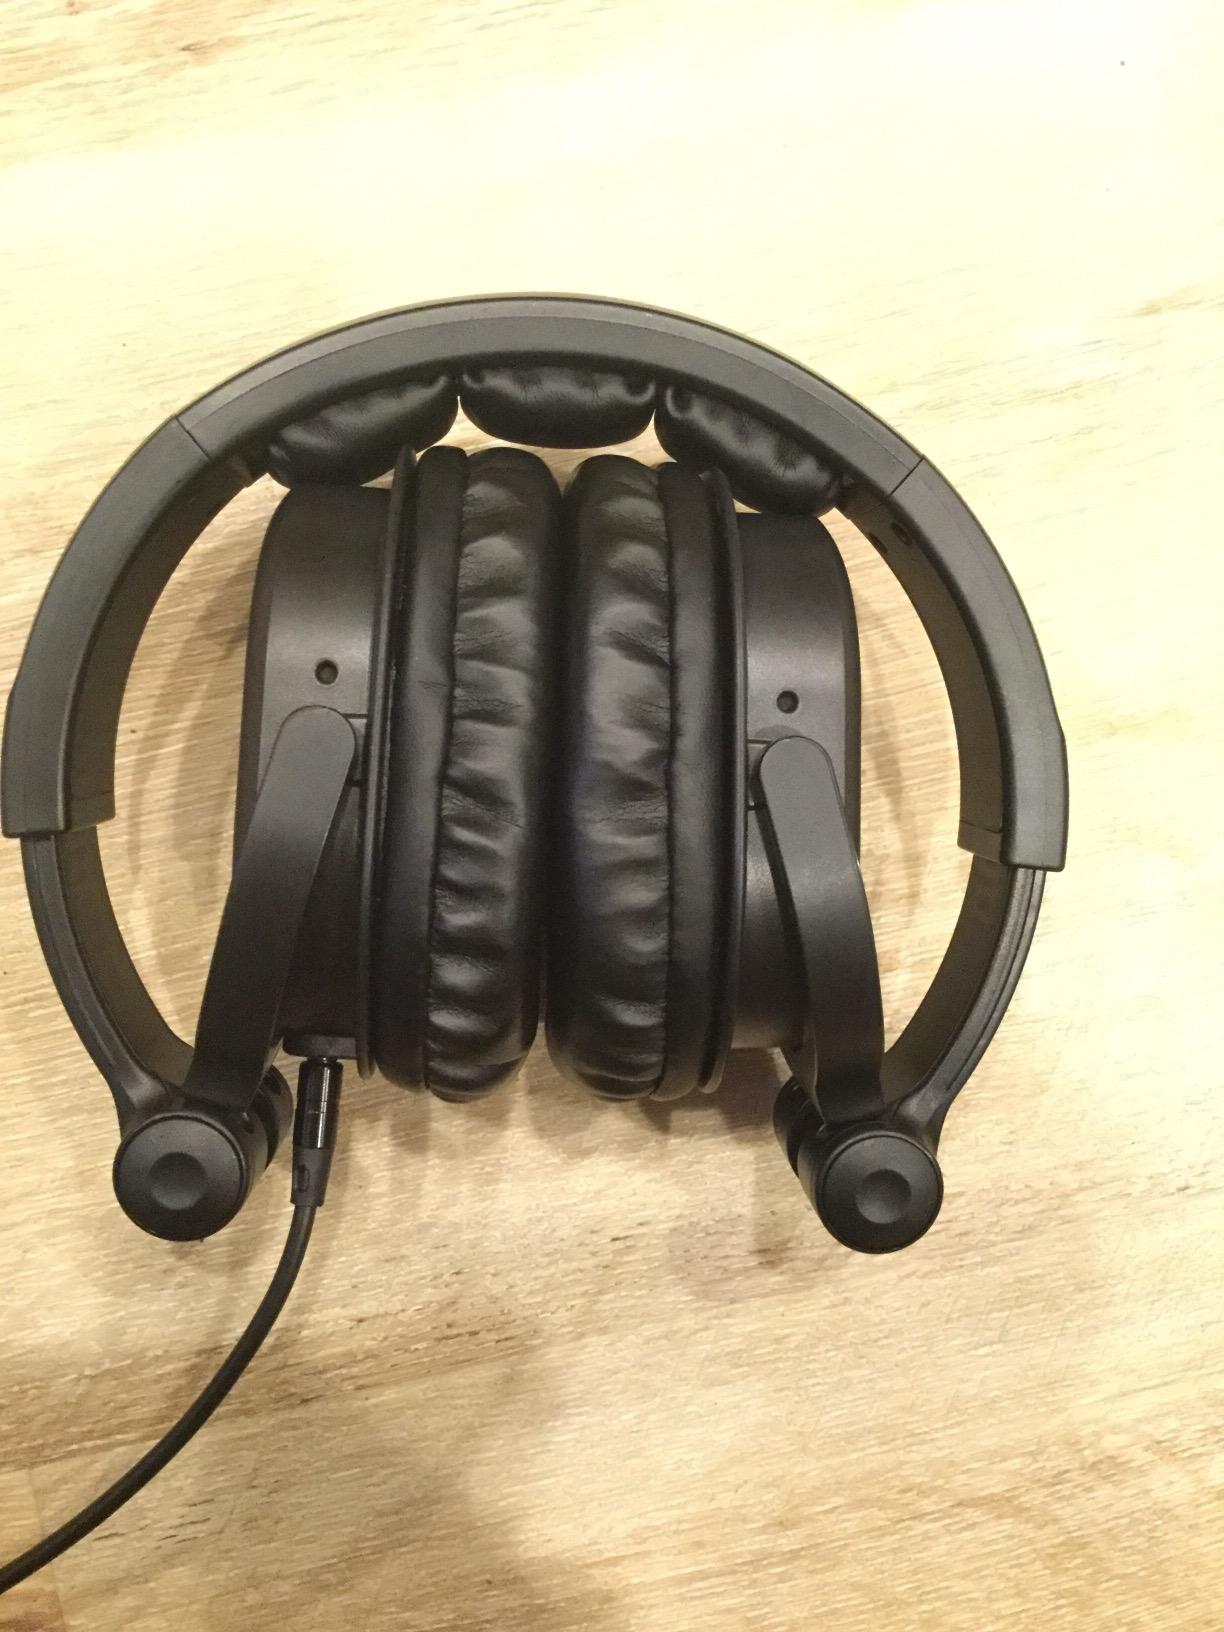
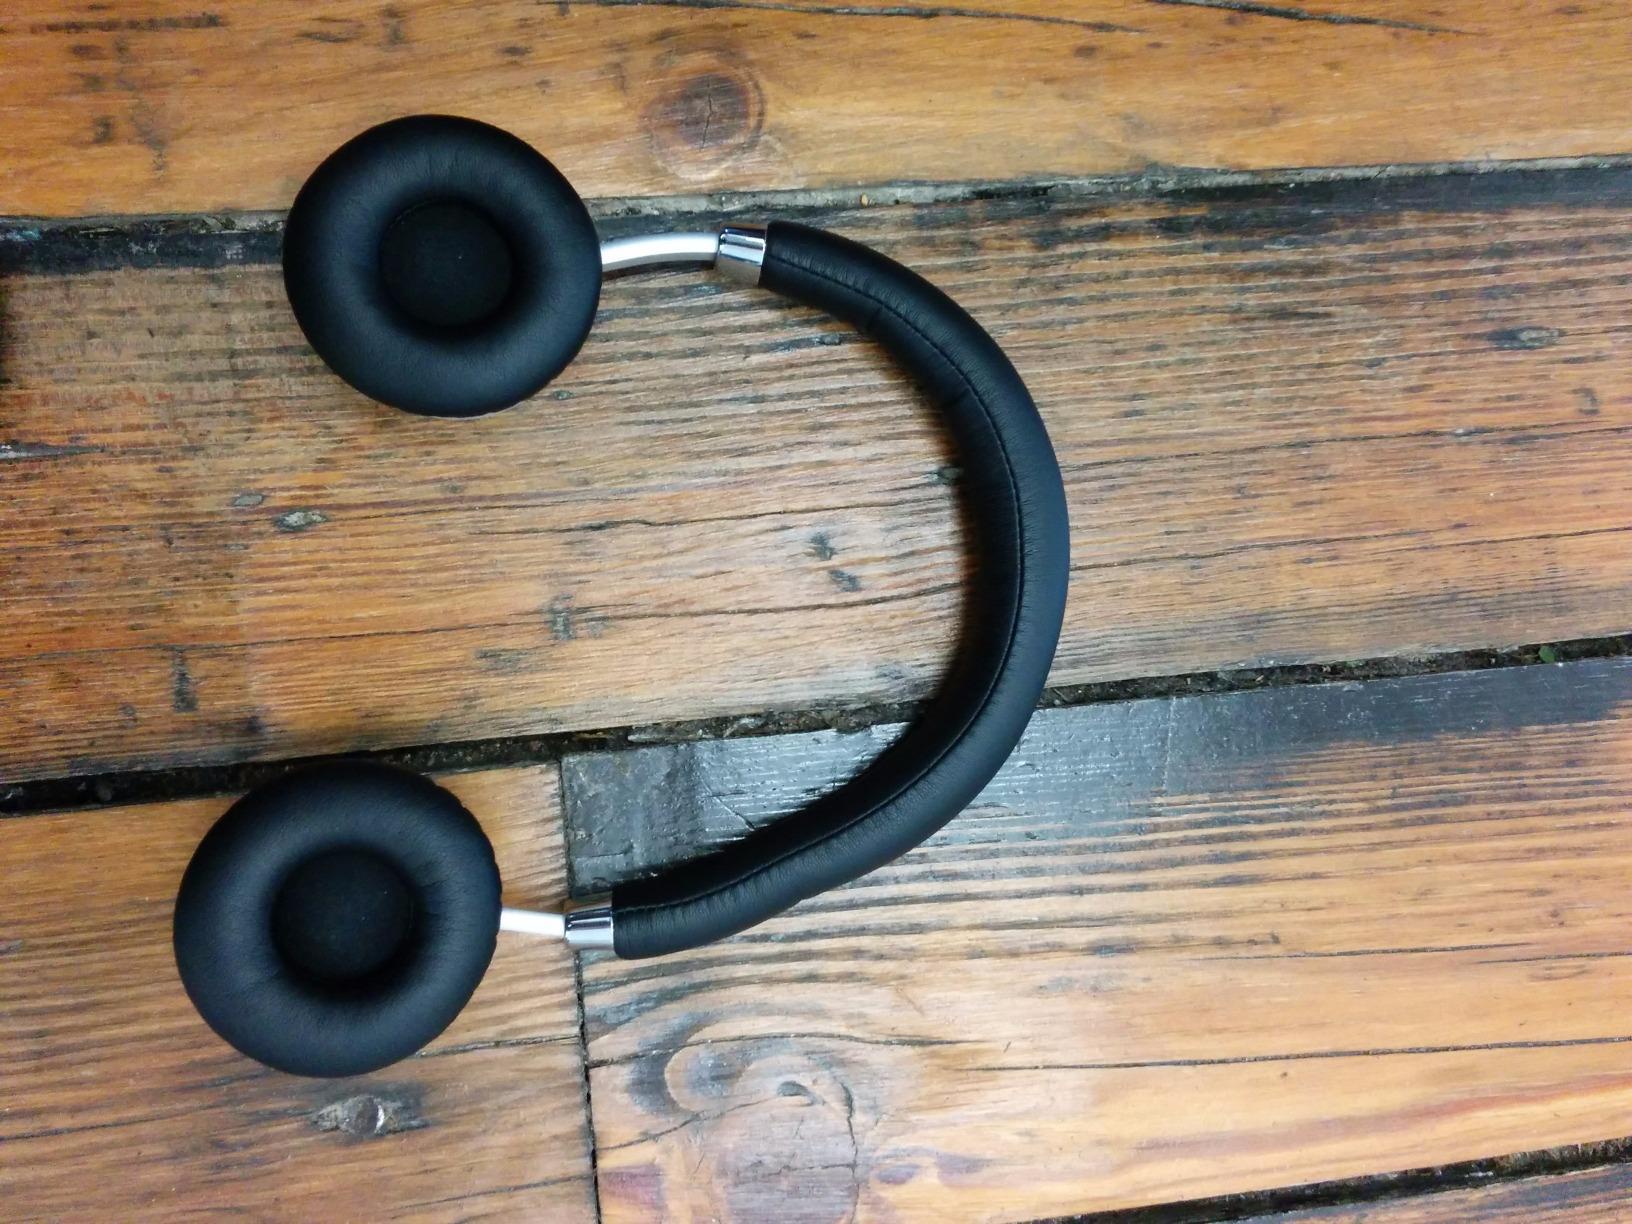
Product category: headphones
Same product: no